Exposure value

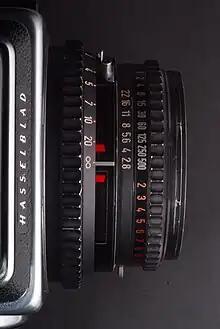
Hasselblad Planar 80mm with EVS set at EV 12

Some medium-format cameras from Rollei (Rolleiflex, Rolleicord models) and Hasselblad allowed EV to be set on the lenses. The set EV could be locked, coupling shutter and aperture settings, such that adjusting either the shutter speed or aperture made a corresponding adjustment in the other to maintain a constant exposure (Ray 2000, 318). On some lenses the locking was optional, so that the photographer could choose the preferred method of working depending on the situation. Use of EV on some meters and cameras is discussed briefly by Adams (1981, 39). He notes that, in some cases, the EV indication from the meter may need to be adjusted for film speed.